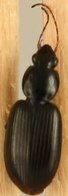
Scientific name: Agonum punctiforme
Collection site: Smithsonian Environmental Research Center Site (SERC), plot SERC_007